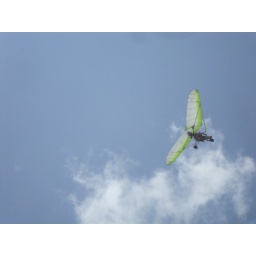
While I was walking on the beach, I heard a motor buzzing overhead. I then saw this airplane flying over the beach.